Kiryat Menachem

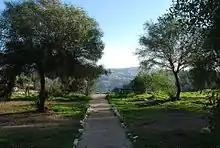
Panama Street Park, Kiryat Menachem

Kiryat Menachem is a neighborhood in southwest Jerusalem. It is bordered by Ir Ganim to the south and east, Mount Ora to the west, and the Jerusalem hills to the north. To the west are steep hills that descend toward streams that flow into Nahal Sorek to the north of Hadassah Ein Karem Hospital. The neighborhood overlooks the village of Ein Karem, Nahal Sorek, and the ruins of Sataf.